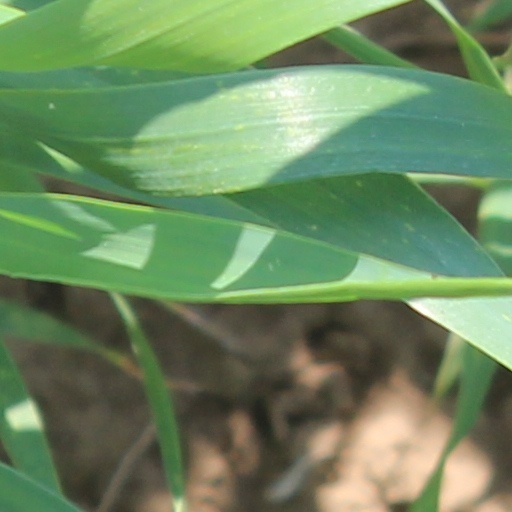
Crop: wheat